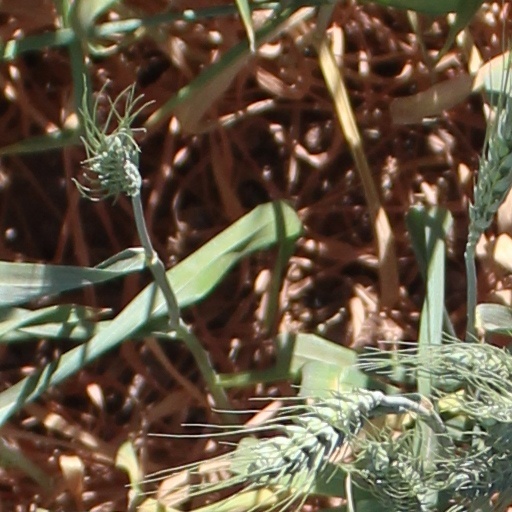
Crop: wheat